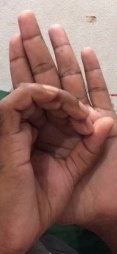
ASL sign: 0